World of Wearable Art

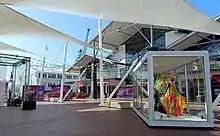
TSB Arena WOW - front entrance 2022

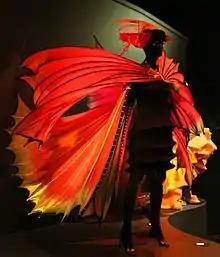
Susan Holmes wearable art are regularly displayed in the museum, as she has won 19 awards from the museums competitions.

World of WearableArt (WOW) is an international design competition, attracting entries from more than 40 countries each year. The competition features wearable art entries, which are judged on durability, the safety and comfort of the models, and the impact of the design on the stage. During the three weeks of the competition, around 60,000 people attend the event in Wellington. The Gala show for 2020 was cancelled due to COVID-19 and was replaced by an exhibit in Wellington. It returned in 2022.